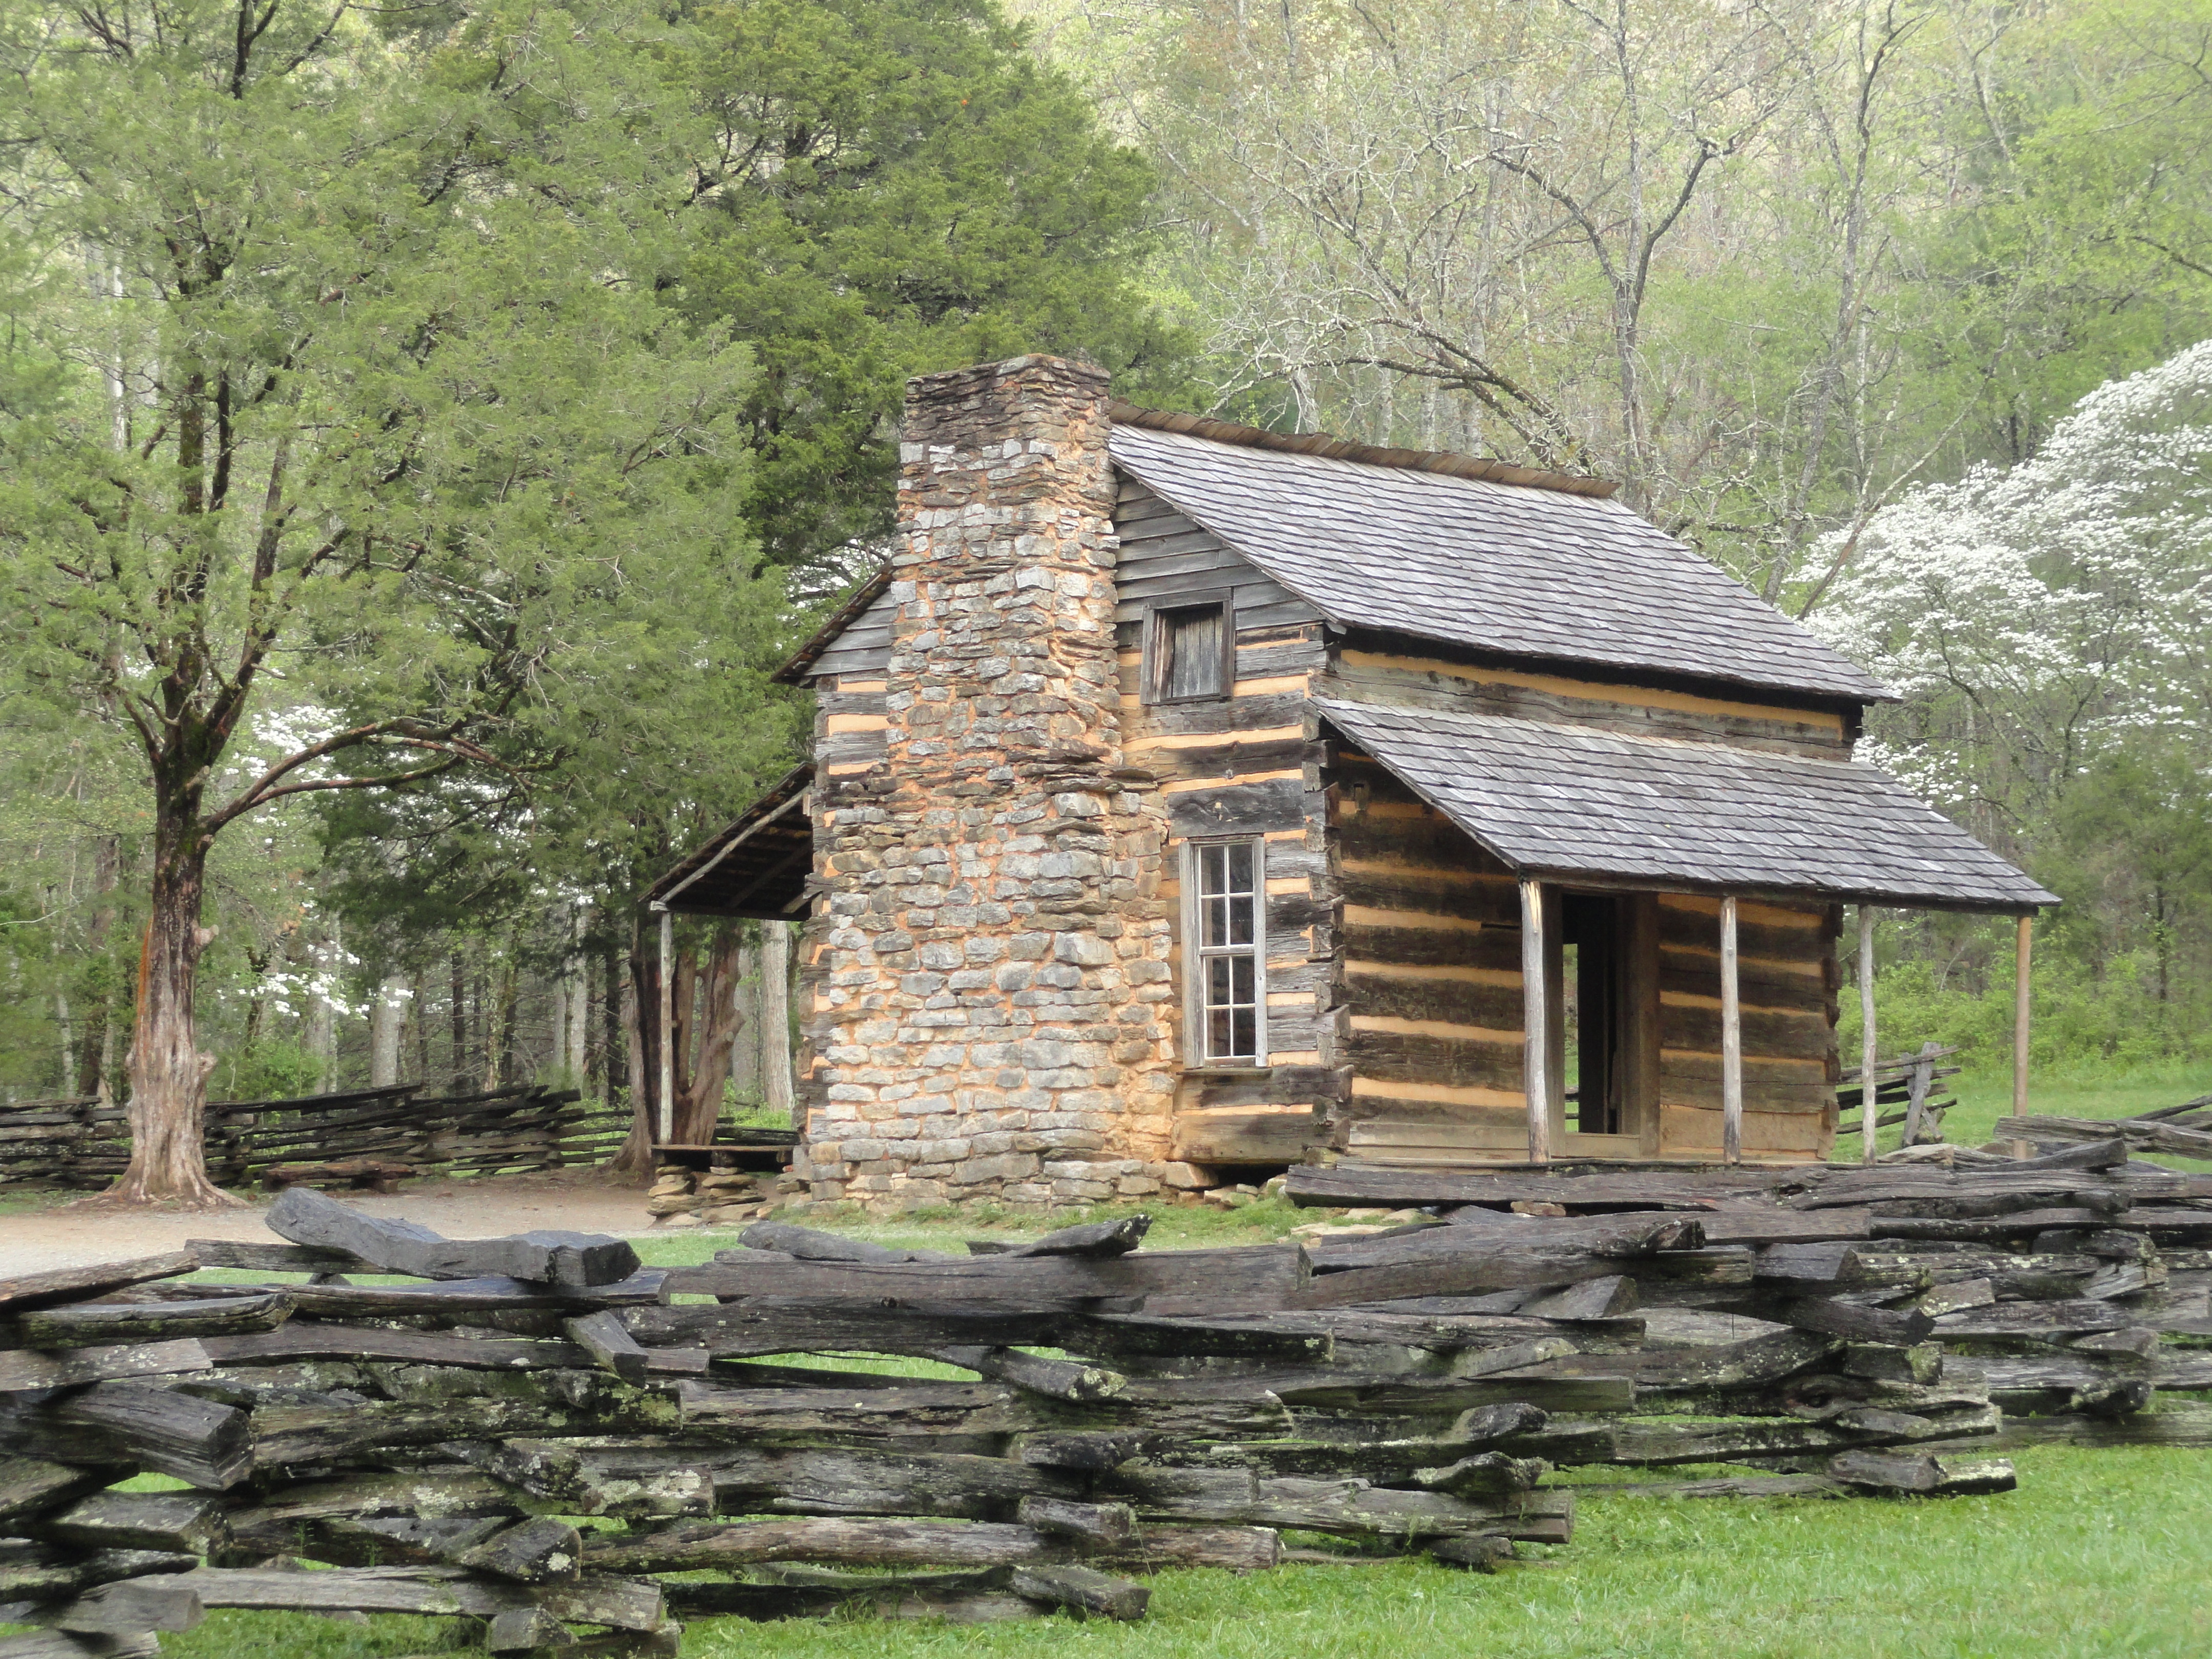
wood, house, building, old, home, country, rustic, hut, village, shack, log, cabin, cottage, chapel, old house, ruins, farmhouse, estate, log cabin, homestead, rural area, outdoor structure